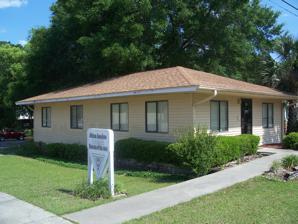
Building: African American Museum of the Arts
Country: United States of America
Year built: 1994
History museum in DeLand, Florida African American Museum of the Arts Location within Volusia County Established 1994 Location 325 South Clara Avenue DeLand, Florida Coordinates 29°01′27″N 81°18′25″W / 29.02407°N 81.30694°W / 29.02407; -81.30694 Type History museum Website www .africanmuseumdeland .org The African American Museum of the Arts is an art museum , art gallery , and performance space located at 325 South Clara Avenue in DeLand, Florida . It contains a revolving display of art , and over 150 African -related artifacts. The museum was the brainchild of Irene D. and Maxwell Johnson. After meeting with friends and community leaders, the two helped establish a board of directors on September 22, 1994. After two months of fundraising, the board leased a 1,200 square feet (110 m 2 ) space from the DeLand Housing Authority. This put the museum in the center of DeLand's African American neighborhood. The museum incorporated on January 10, 1995, and received its federal tax-exempt nonprofit status on May 3, 1995. The museum opened its first exhibits on October 8, 1995. In addition to permanent displays of art and artifacts, the museum hosts temporary art exhibits and fine arts performances. It also provides meeting space for community groups and educational classes in the arts. Footnotes